Donald Guthrie (physician)

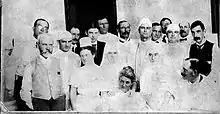
In this photograph taken at Mayo Clinic, Guthrie is third from the right. Beside him, also in surgical attire, is Dr. William Mayo; Dr. E. Star Judd is third from left.

After serving a year and a half at the University of Pennsylvania Hospital as an intern, Guthrie went to Rochester, Minnesota, where for three years and four months (1906 - 1909) he was a member of the staff of physicians and surgeons as a resident working alongside Charles Horace Mayo, William James Mayo (sons of William Worrall Mayo), and E. Starr Judd, early pioneers of the medical group practice model being developed at Mayo. Guthrie was the first "Easterner" to be formally trained at Mayo performed and assisted in nearly 4,000 operations while at Mayo. The benefits to patients of a group practice that Guthrie learned under the tutelage of William and Charles Mayo had a profound effect on him. Those values of putting the needs of the patient first, teamwork, and excellence in patient care, became the foundation of the group practice that bears his name. These values continue to guide Guthrie Clinic today.